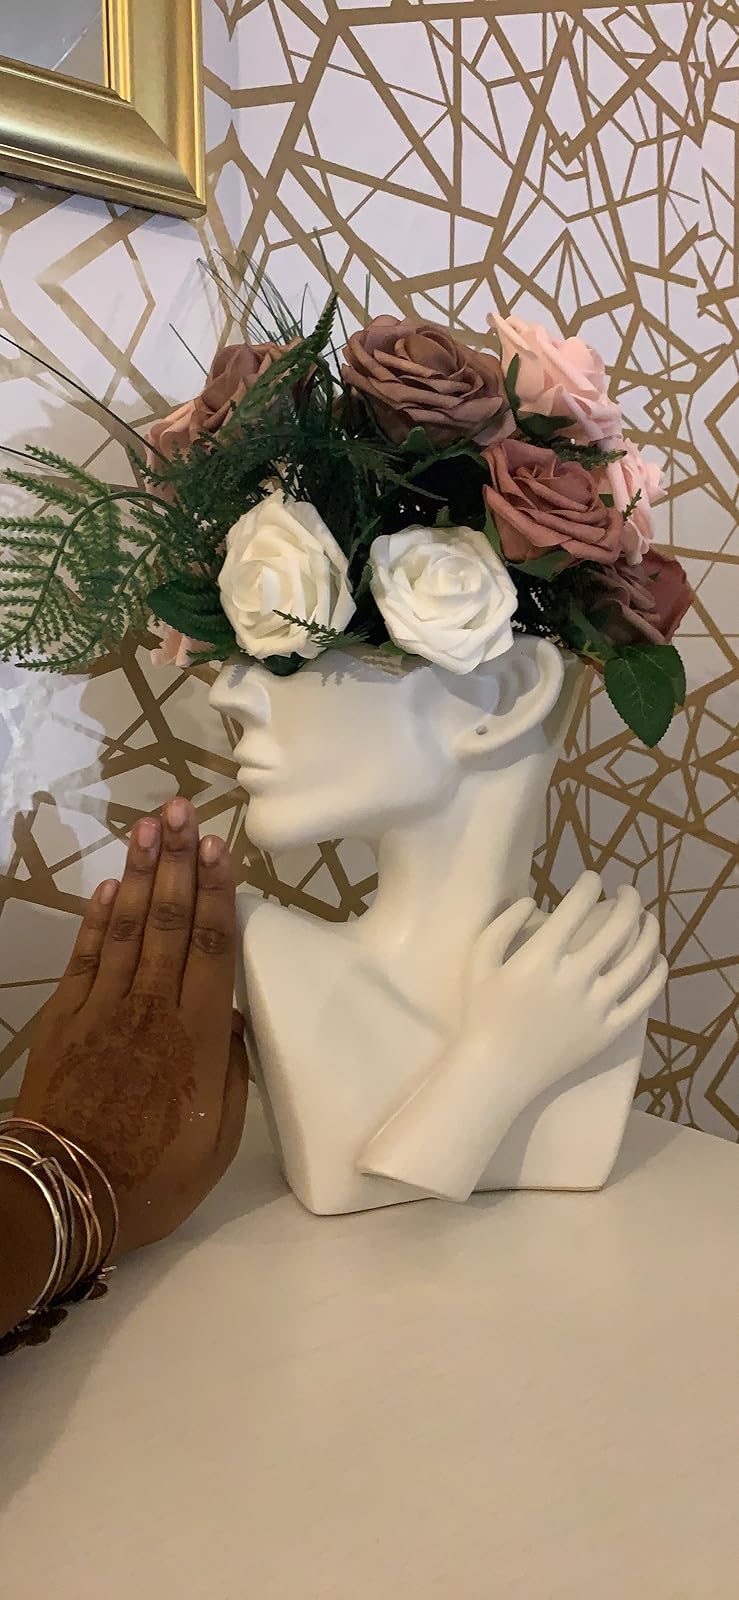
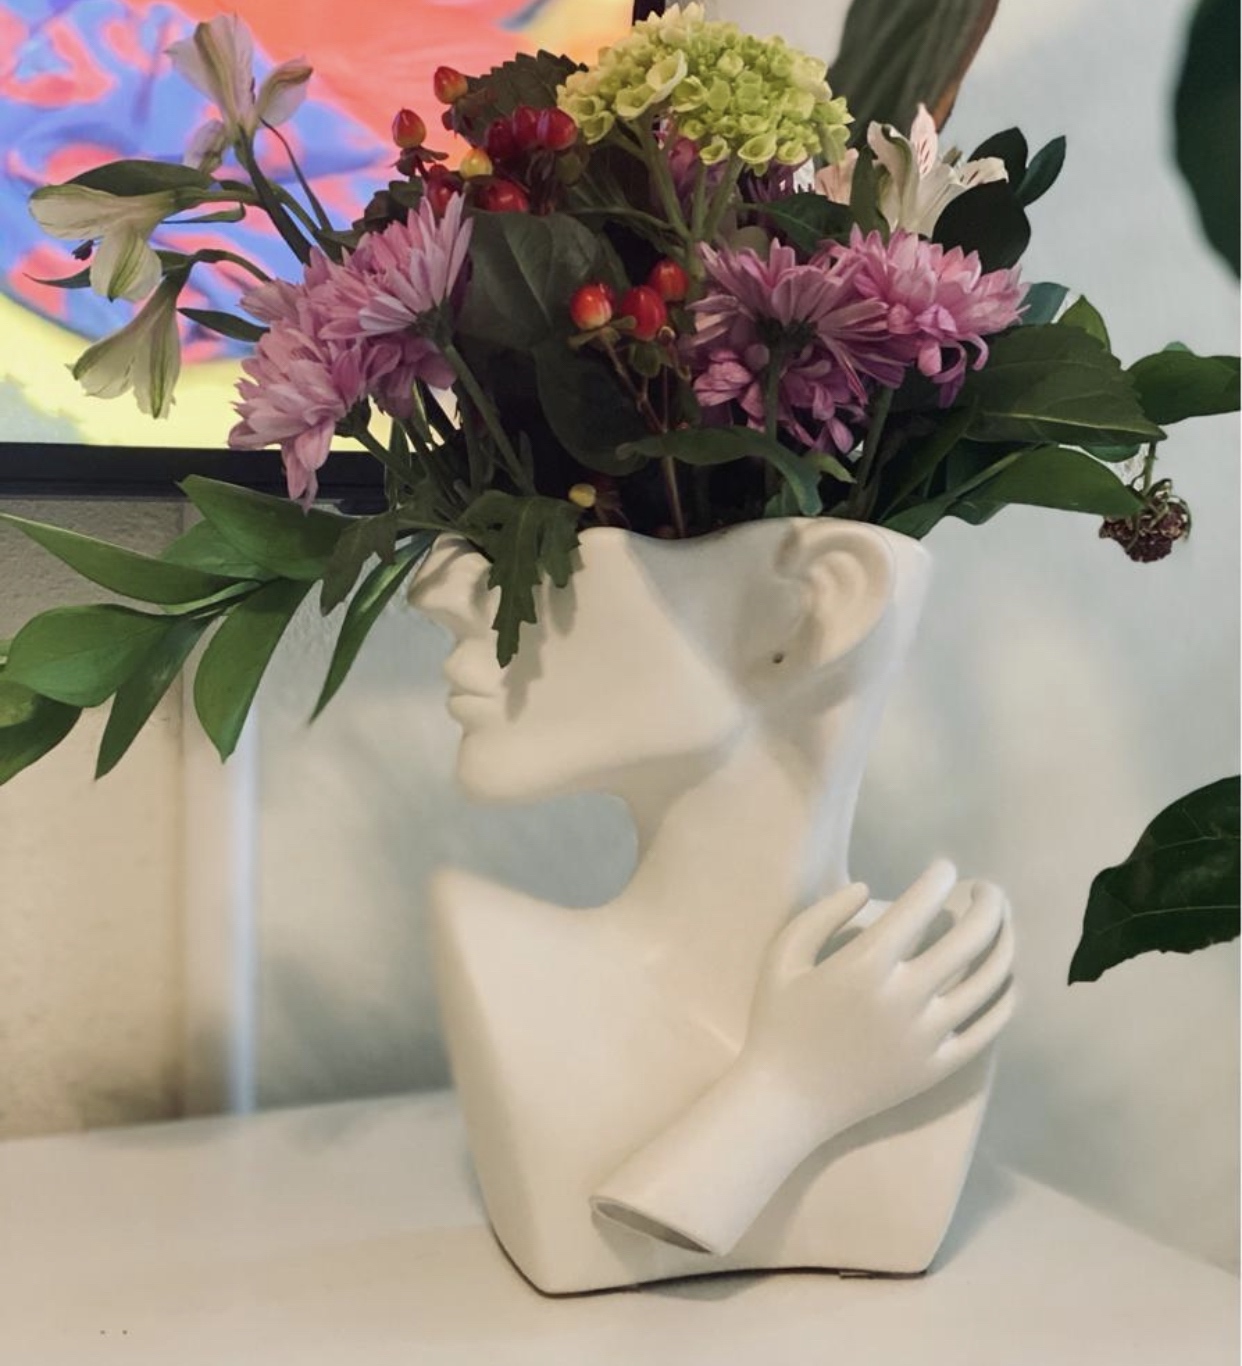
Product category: vase
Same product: yes